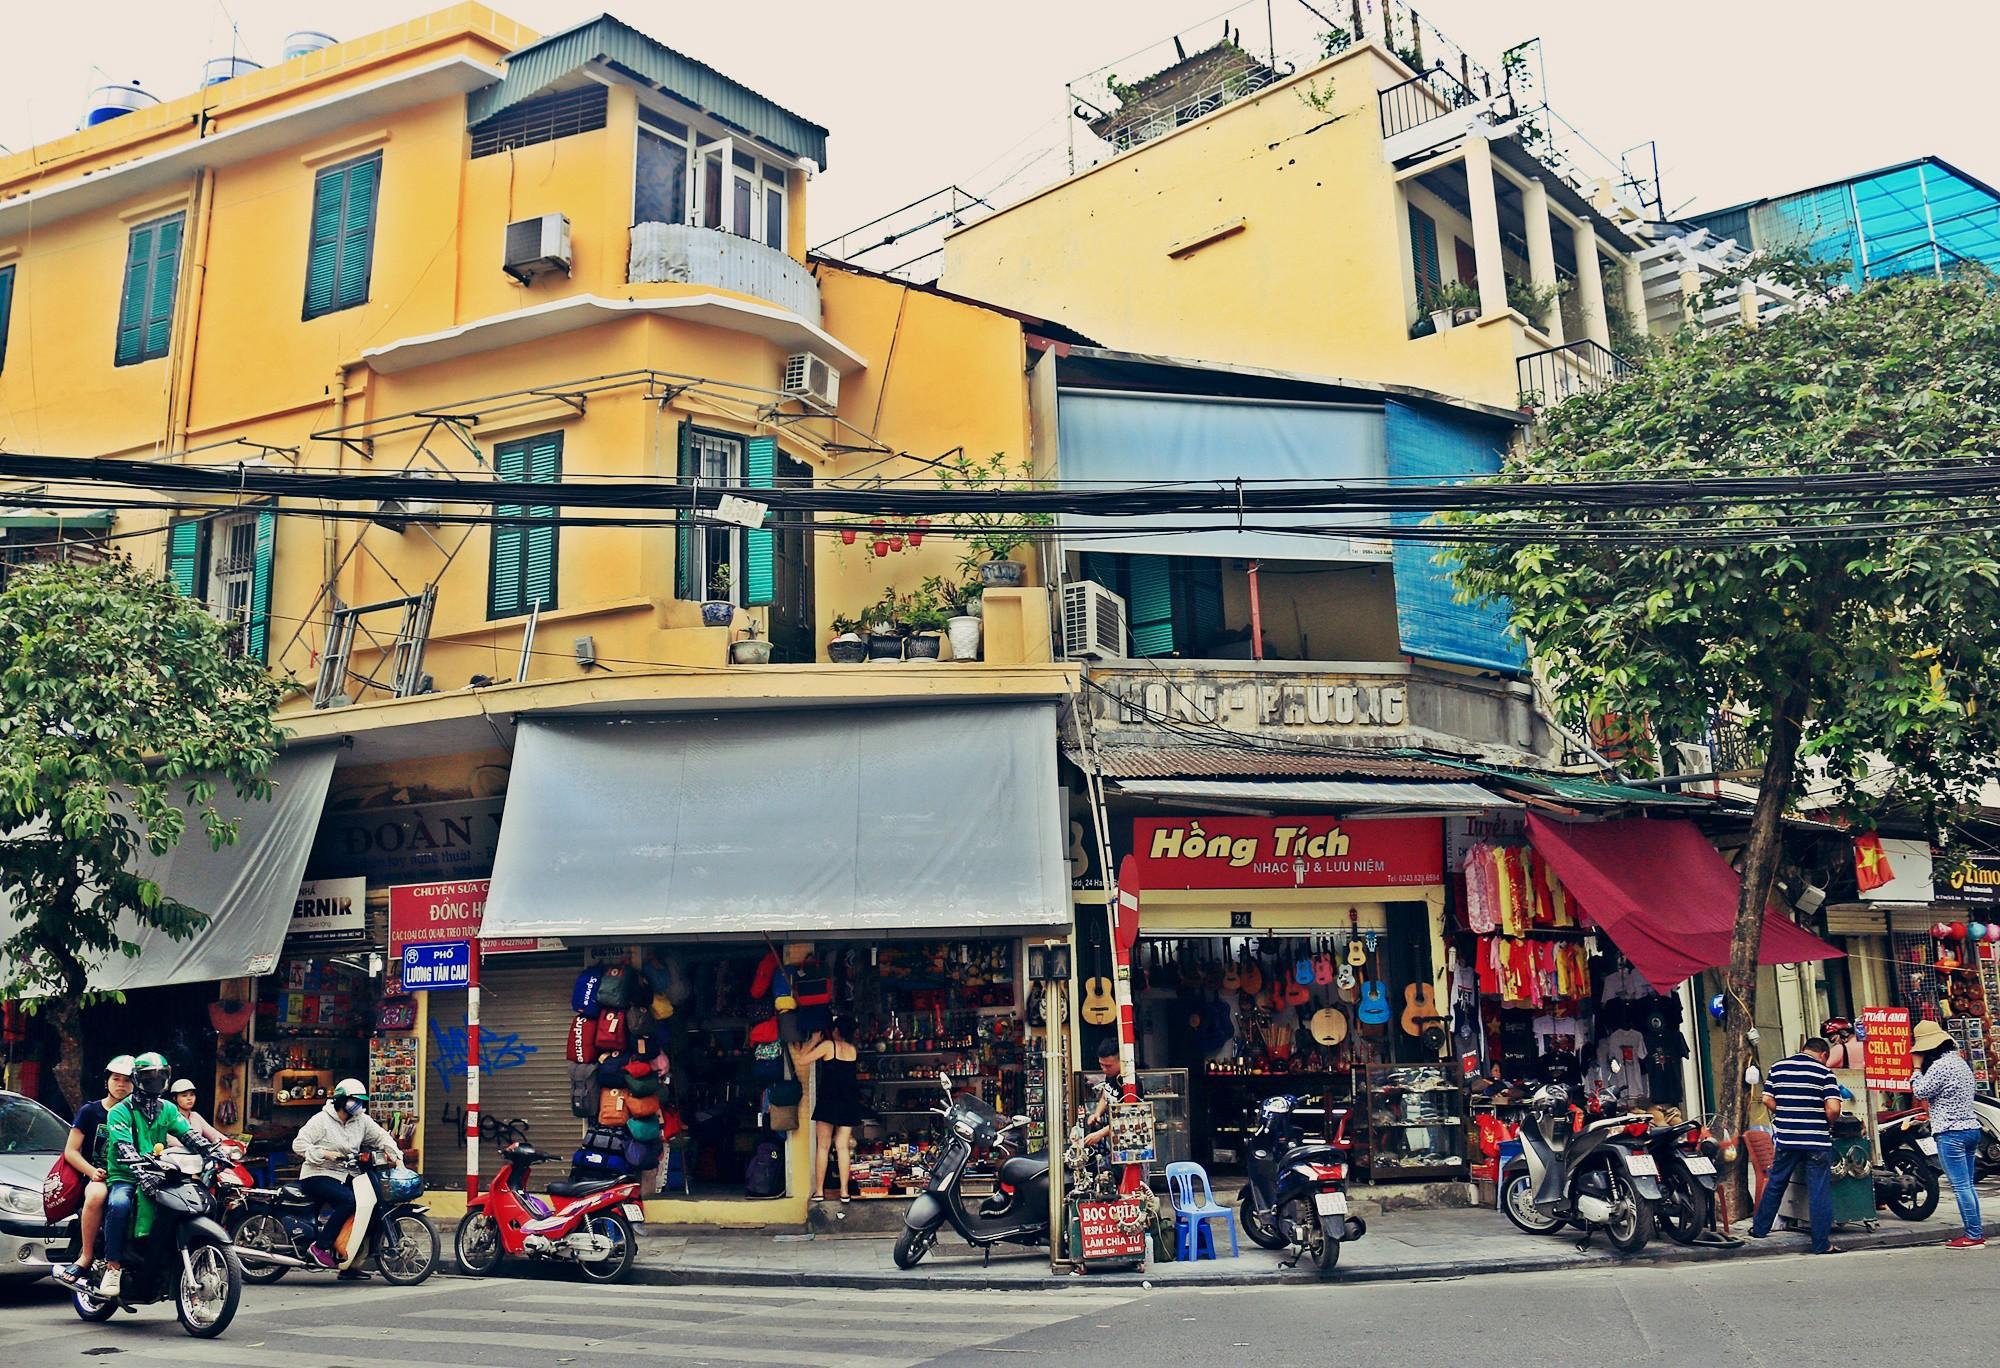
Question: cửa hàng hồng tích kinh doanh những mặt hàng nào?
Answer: nhạc cụ và lưu niệm